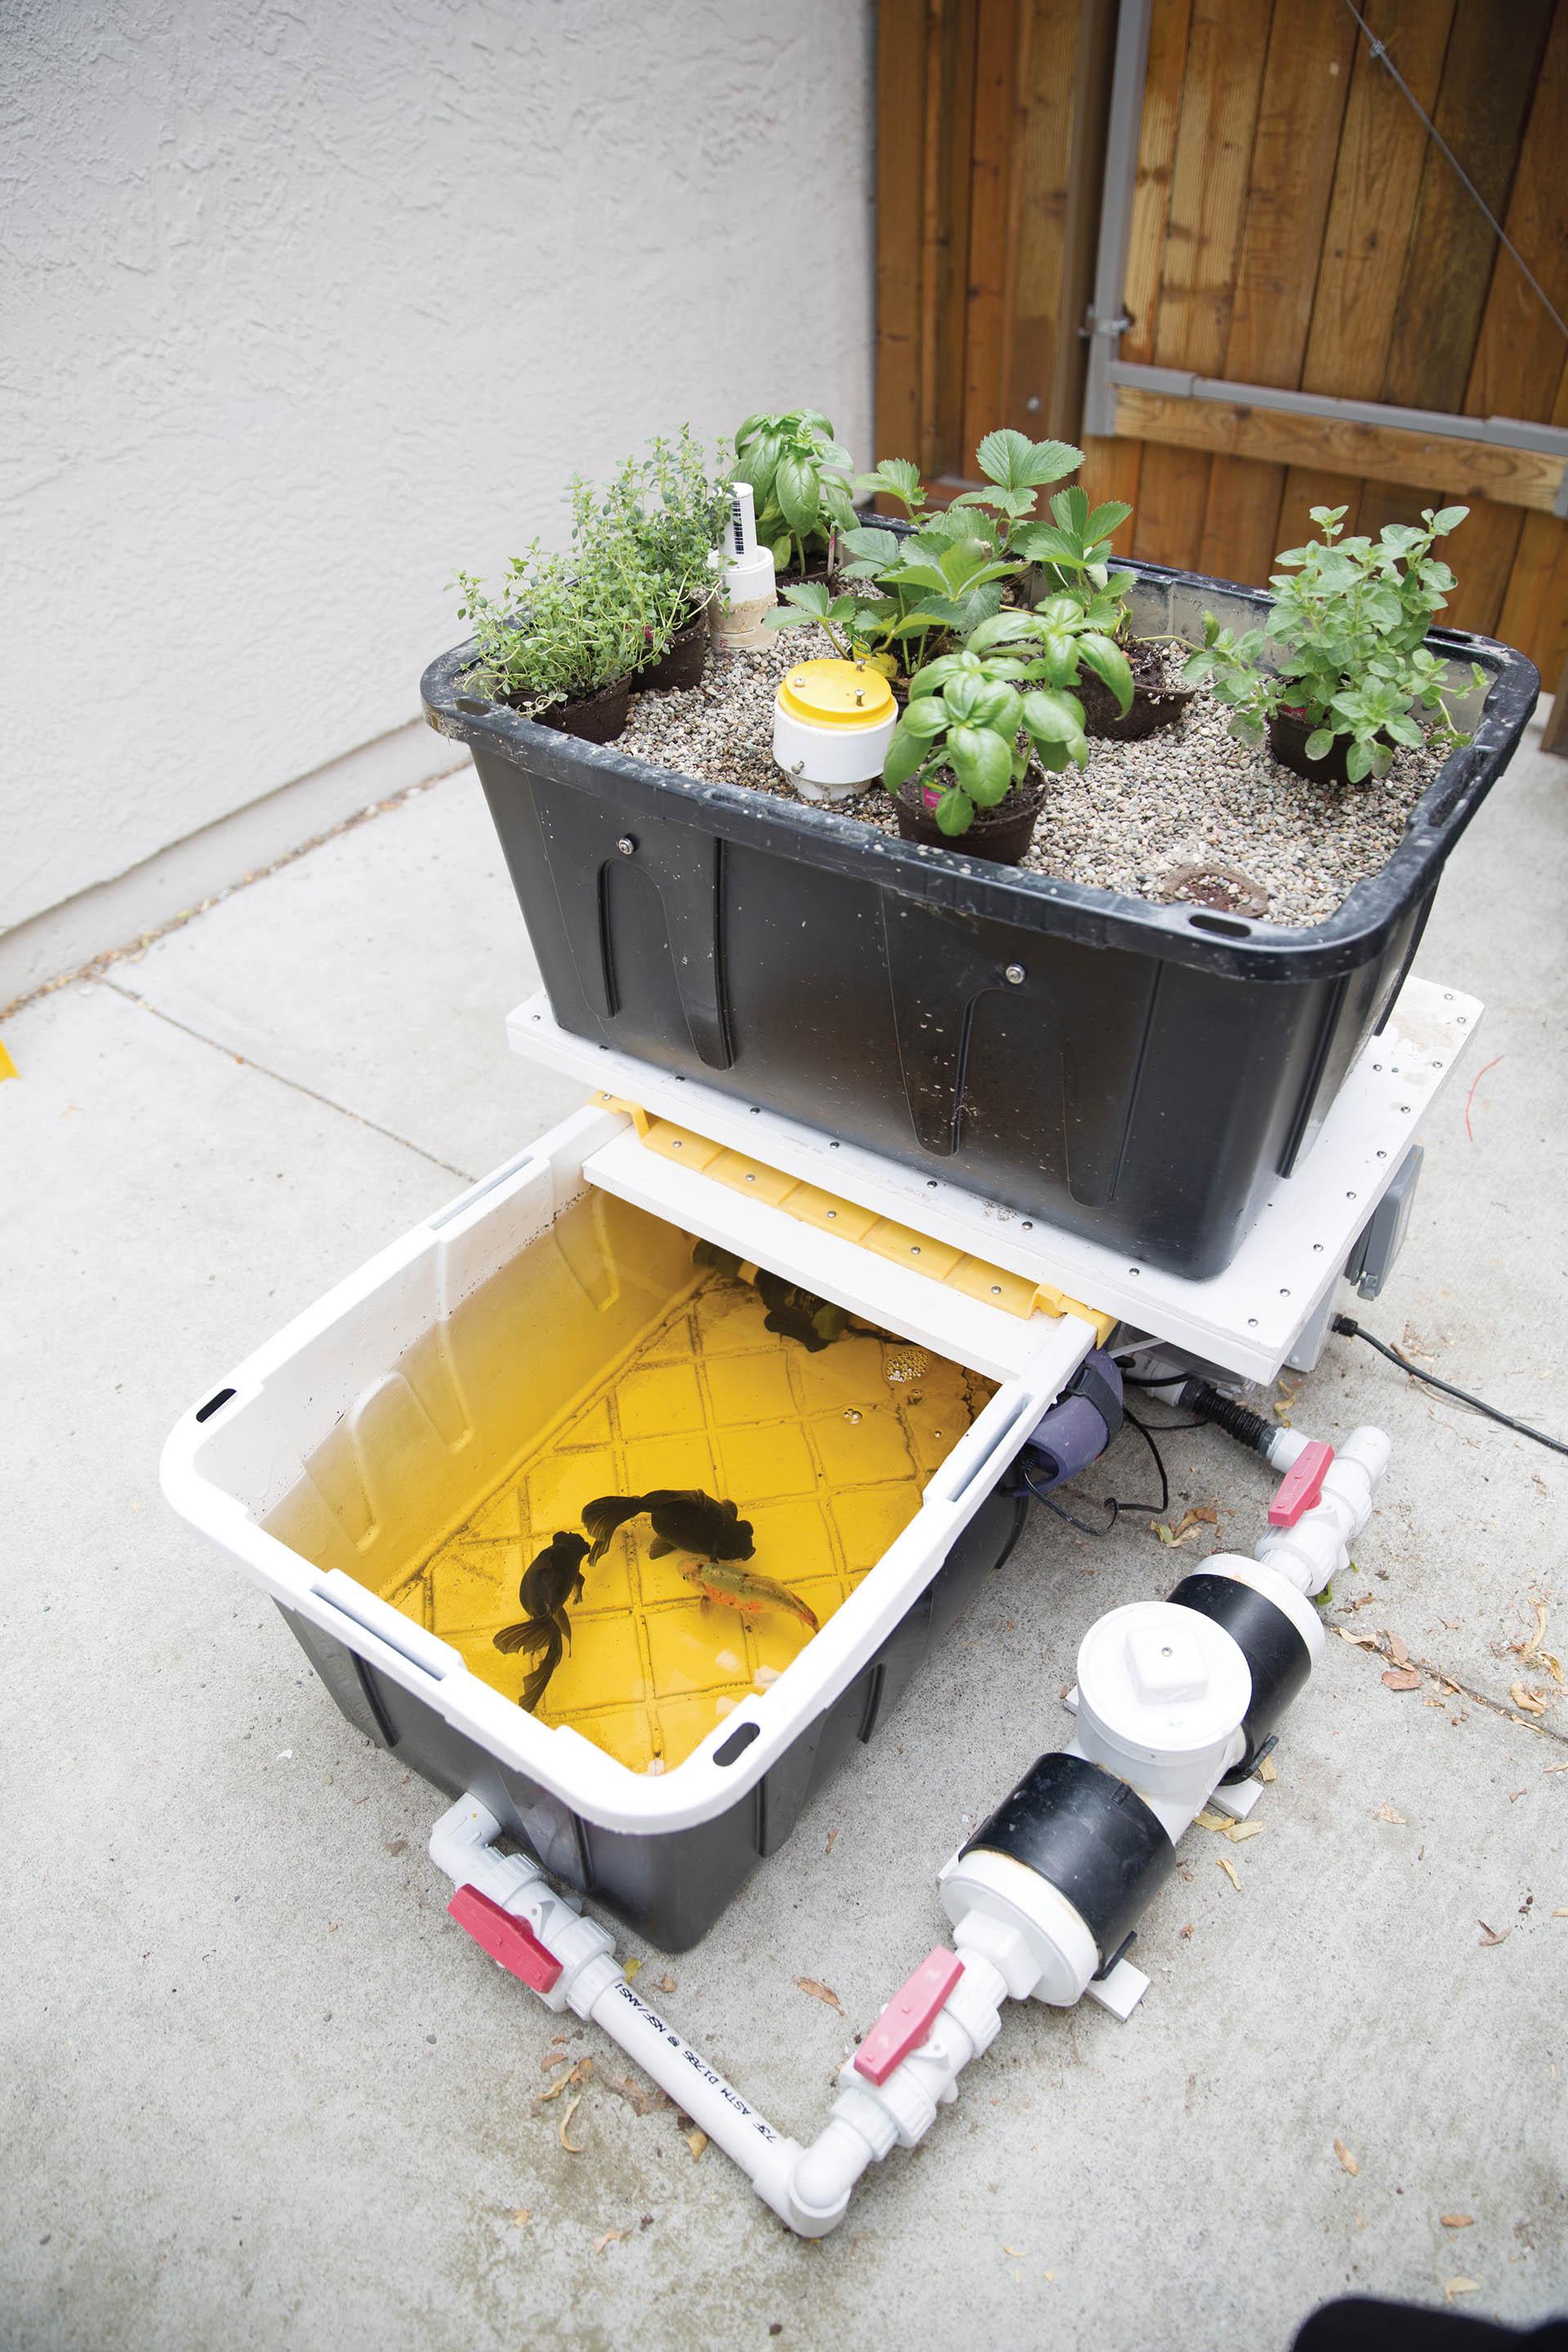
Katika chombo cha plastiki kuna miti ya kijani inayomea vizuri kwa kutumia maji yenye virutubisho badala ya udongo, bomba la maji limeunganishwa kwa usahihi; ili kuhakikisha kila mmea unapata unyevu wa kutosha hivyo kukuza mazao kwa haraka, na kwa njia ya kisasa inayolinda mazingira na kuongeza tija kwa mkulima.